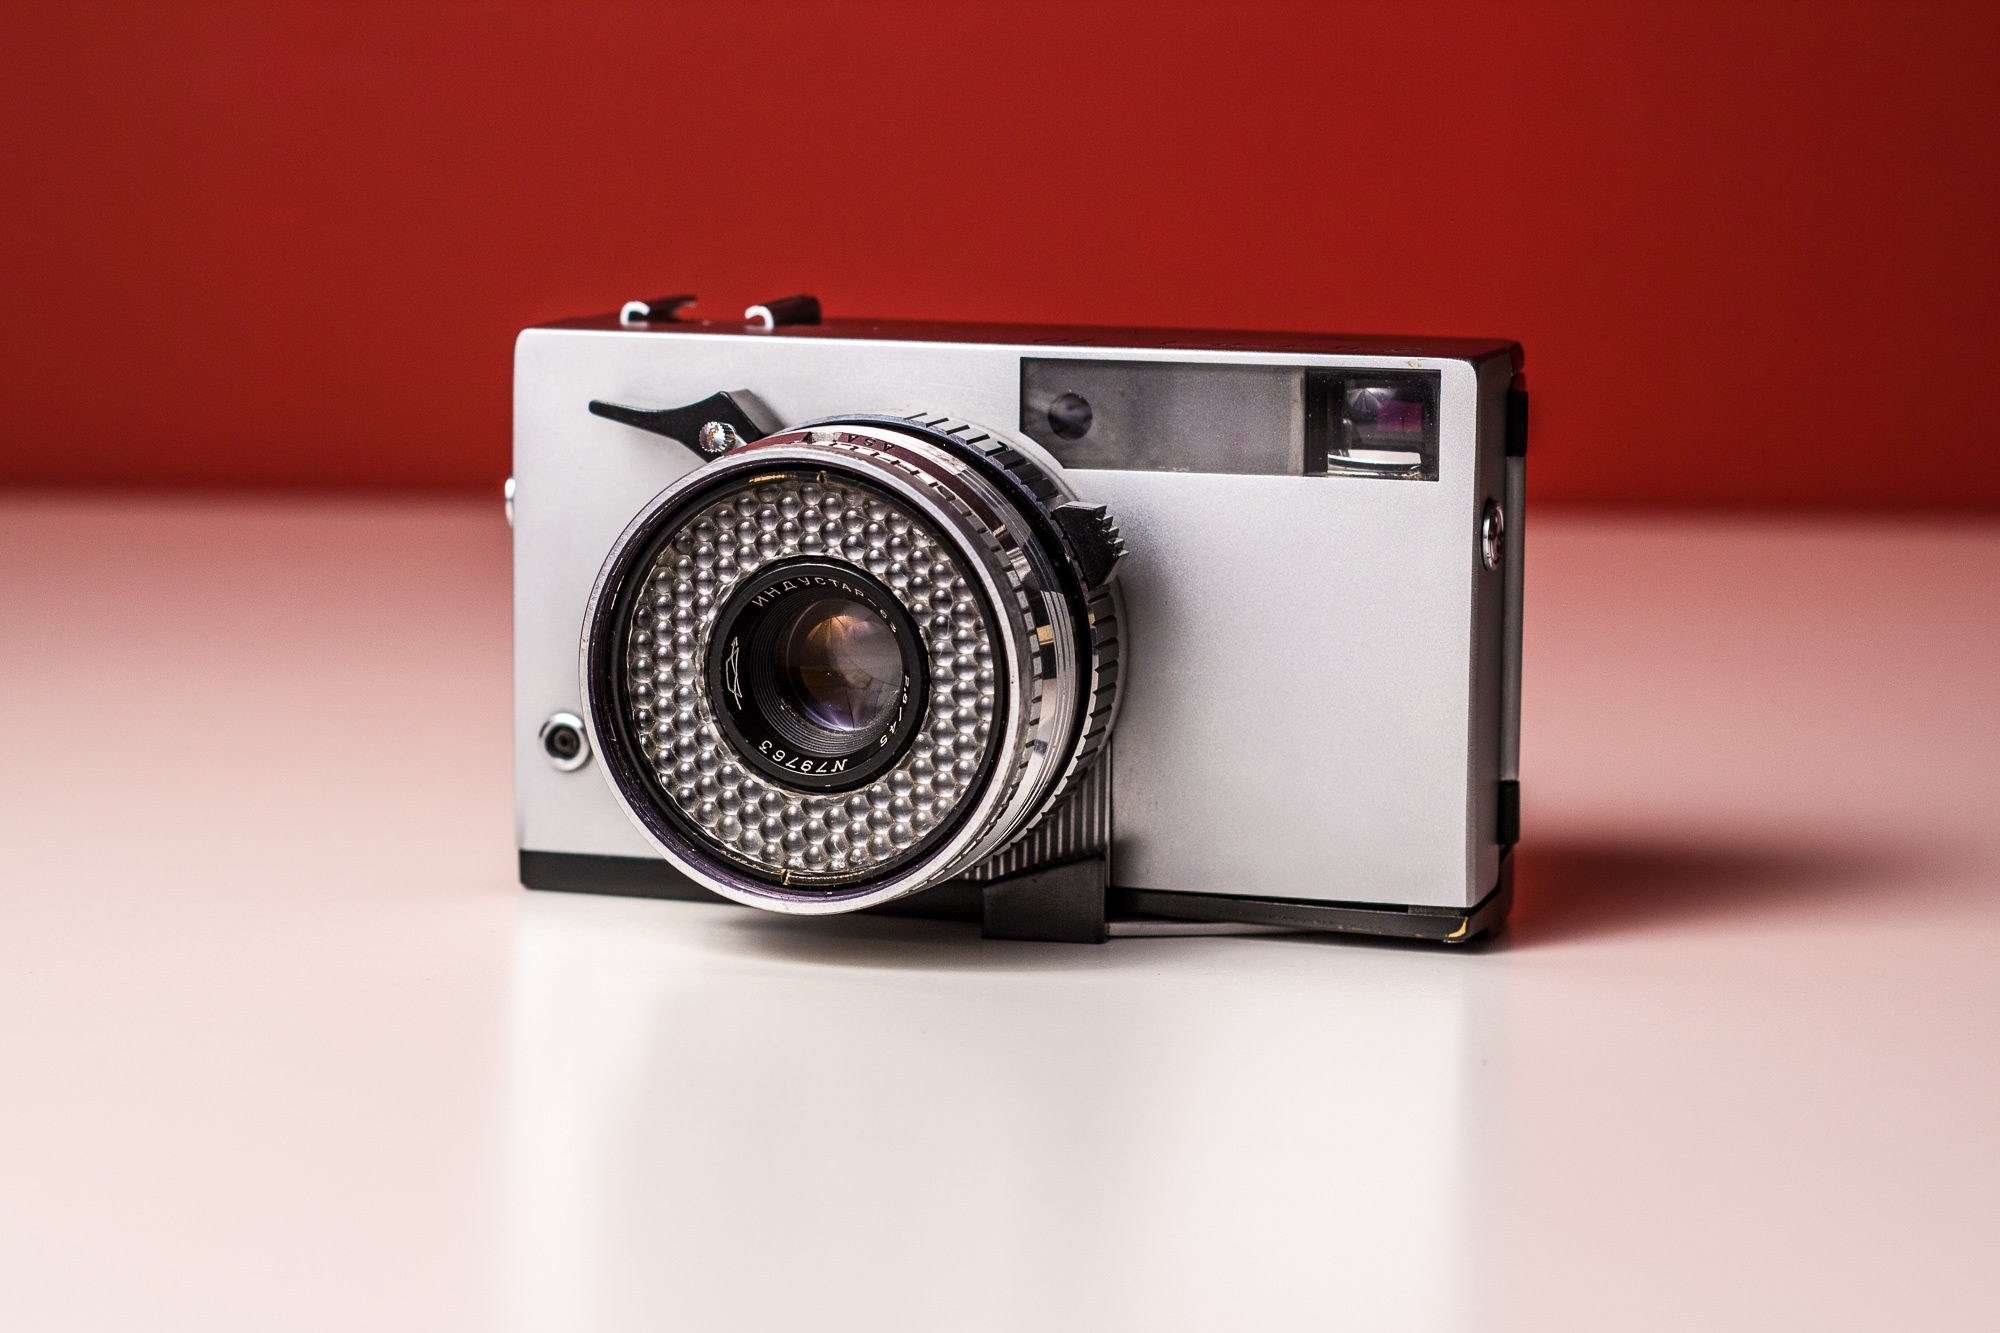
technology, camera, photography, vintage, antique, retro, old, film, lens, equipment, product, digital camera, electronics, camera lens, multimedia, single lens reflex camera, cameras optics